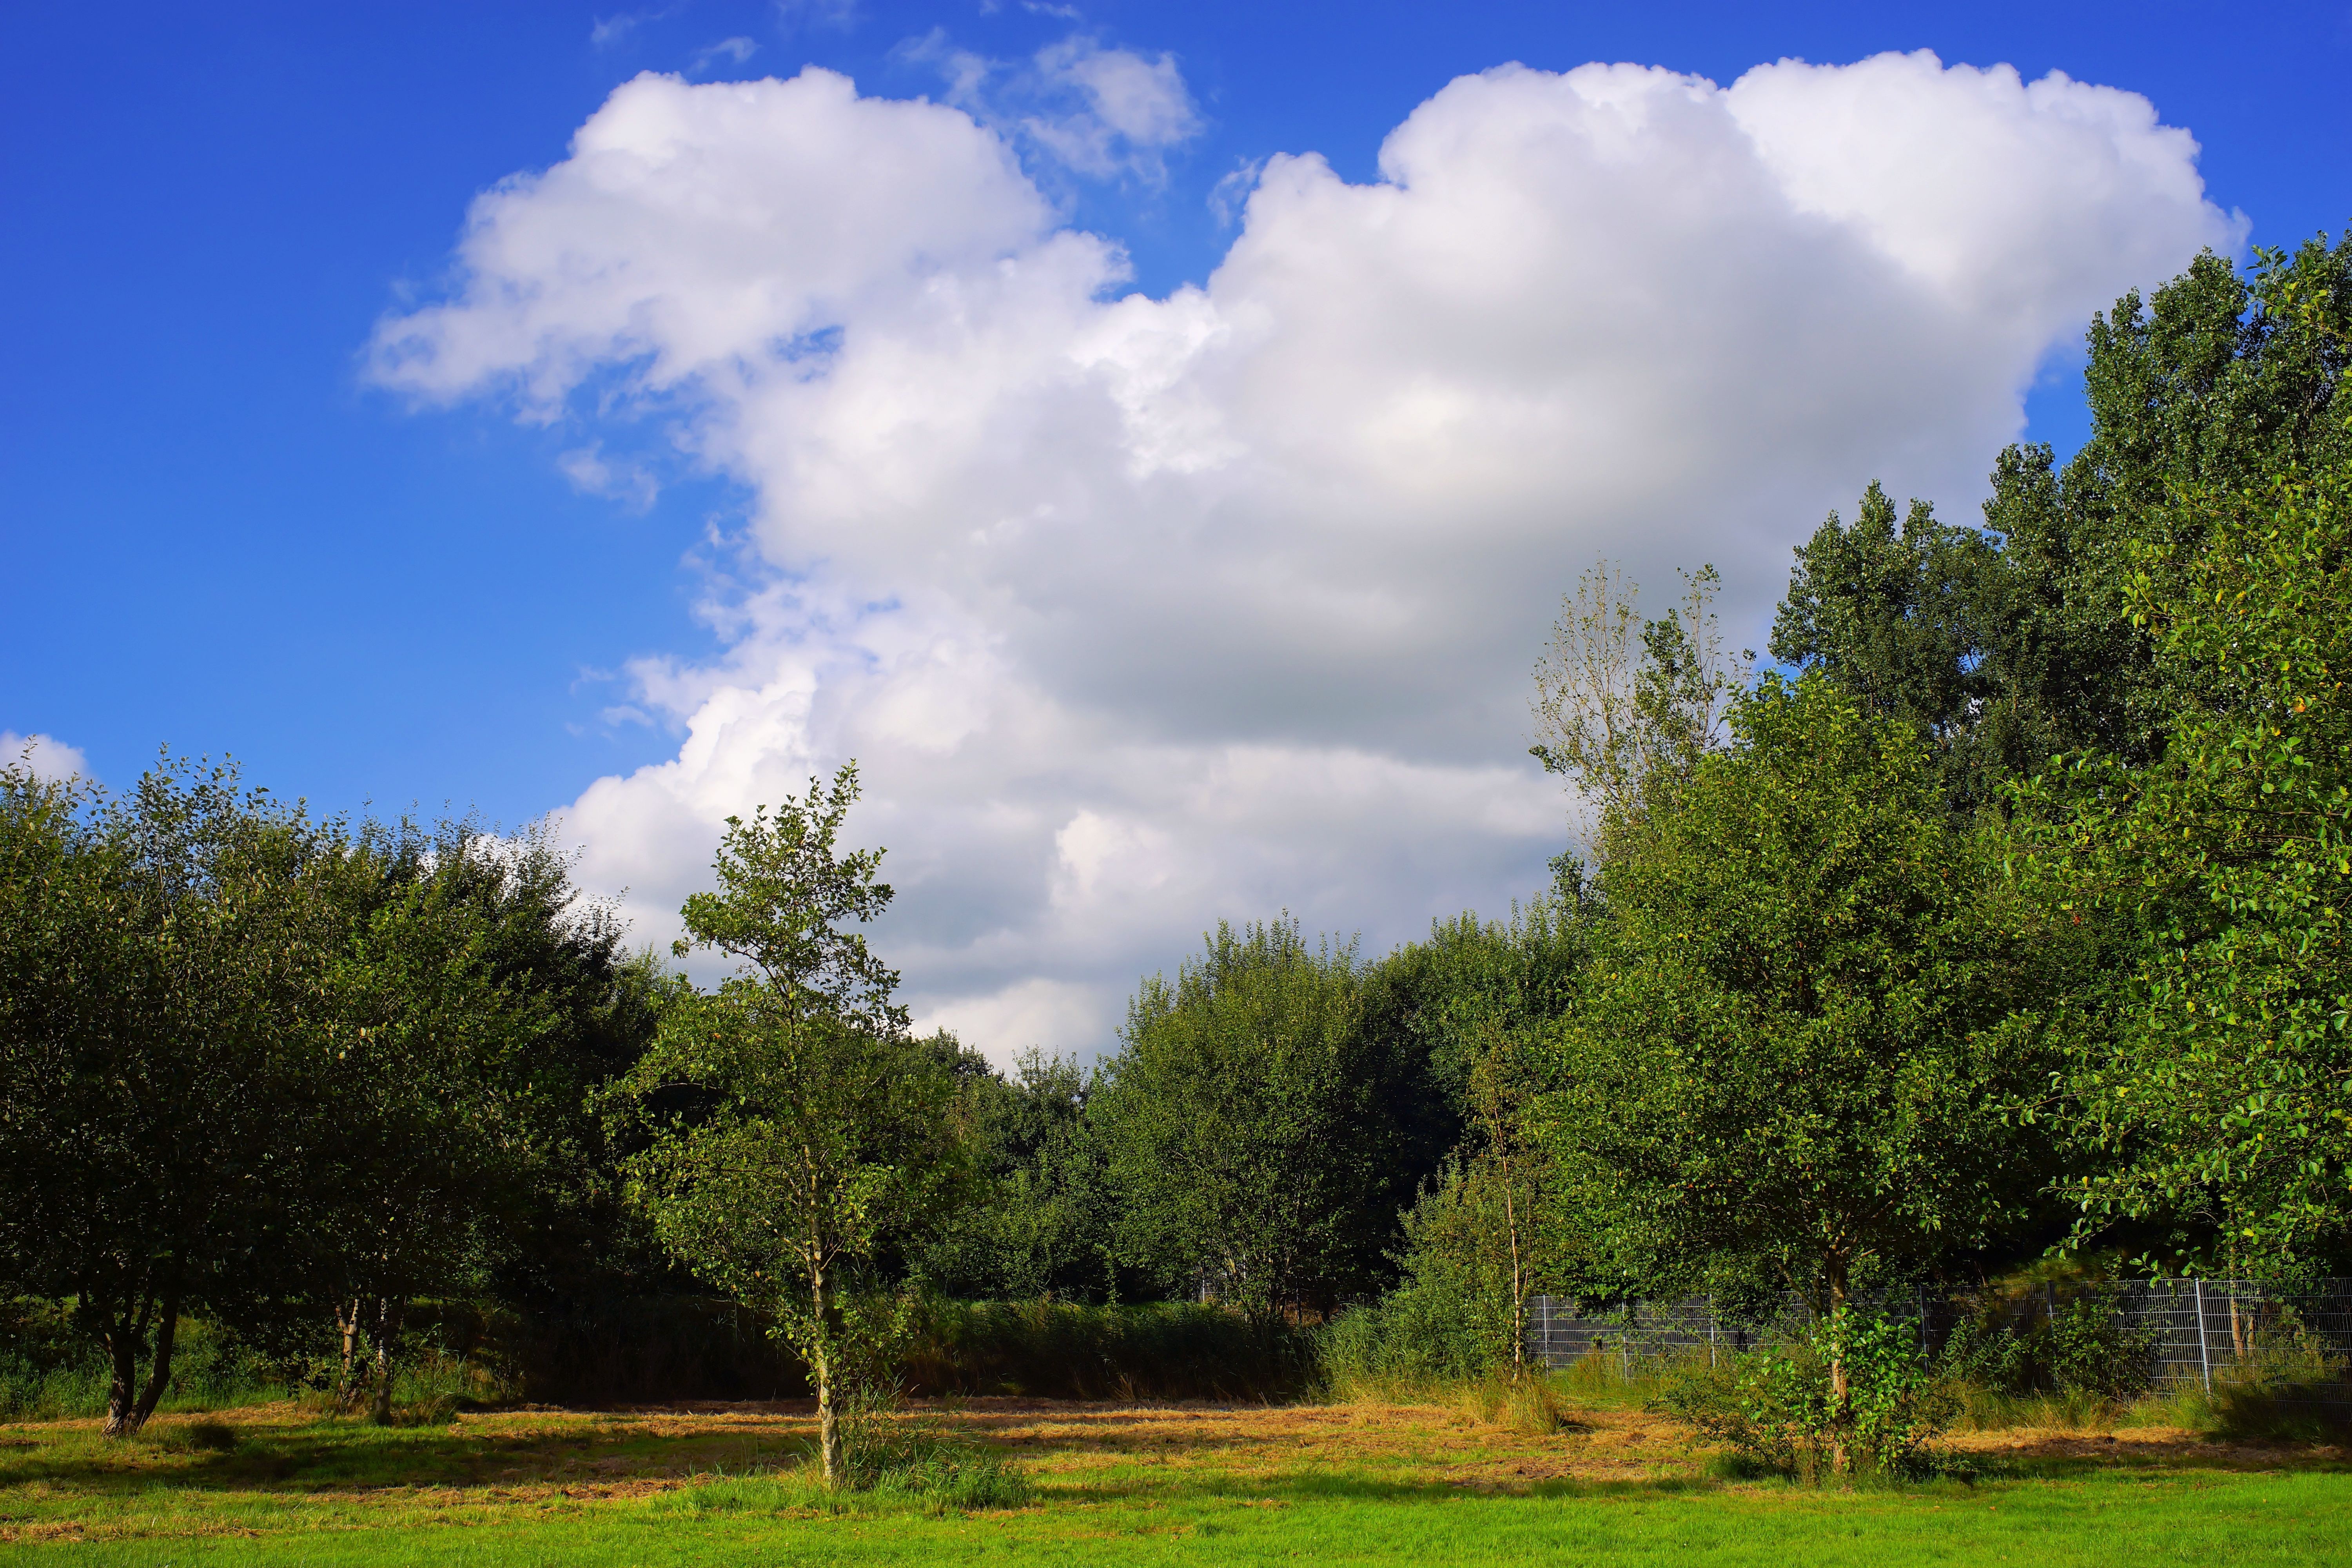
landscape, tree, nature, forest, grass, cloud, sky, field, lawn, meadow, prairie, hill, pasture, blue, plain, trees, clouds, relaxation, grassland, woodland, habitat, late summer, ecosystem, rural area, meteorological phenomenon, natural environment, woody plant